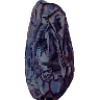
Label: Dates 1